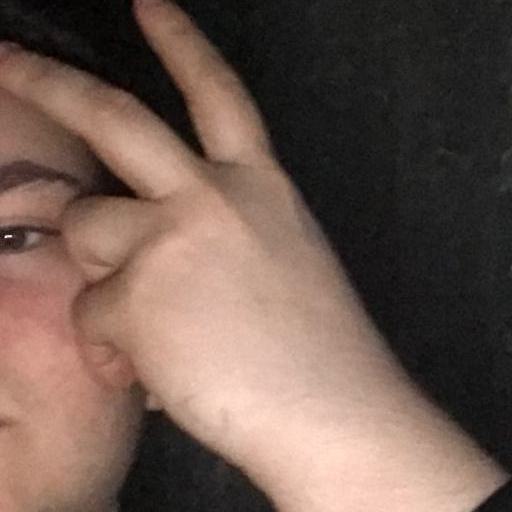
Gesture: peace_inverted